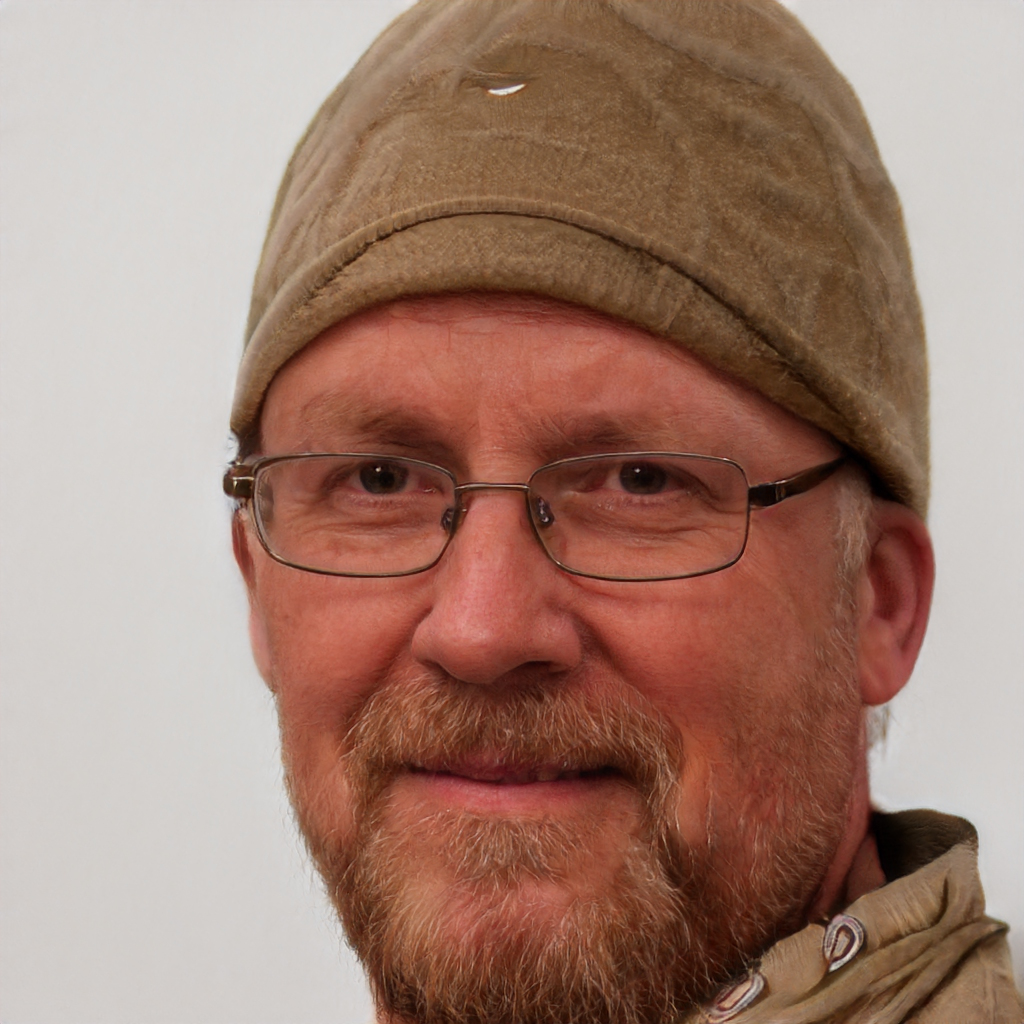
Label: Colored